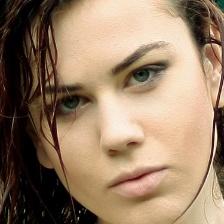
Label: faces